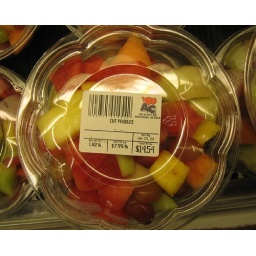
$14.54 bowl of fruit in Kotz store